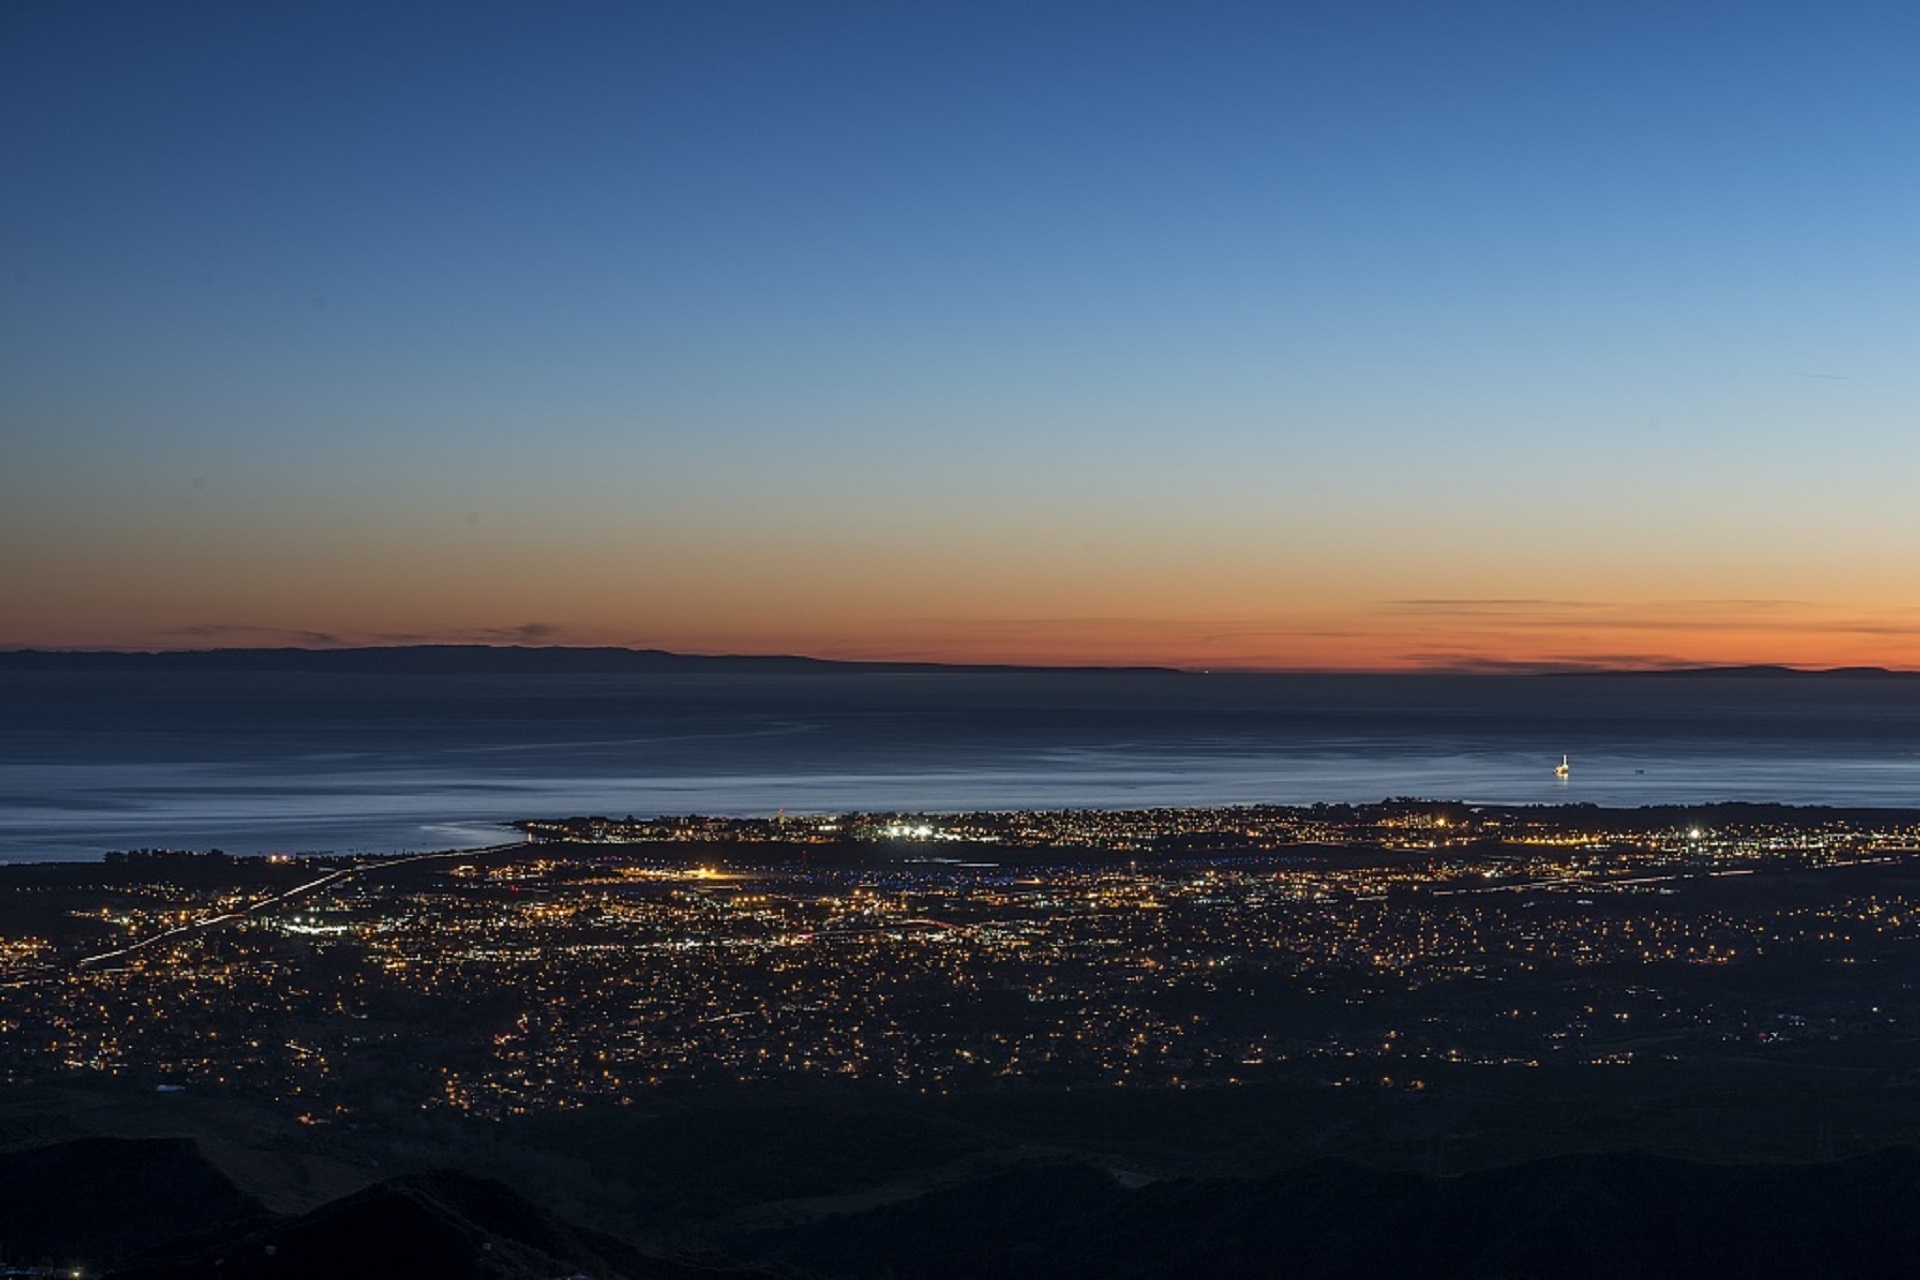
beach, sea, coast, water, ocean, horizon, cloud, sky, sun, sunrise, sunset, sunlight, morning, shore, wave, dawn, urban, cityscape, panorama, downtown, dusk, evening, scenic, usa, bay, california, body of water, city lights, cape, afterglow, santa barbara, atmospheric phenomenon